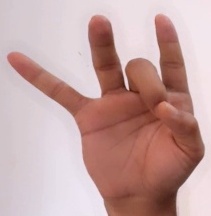
ASL sign: 8